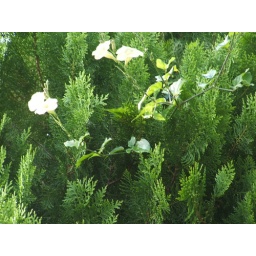
white flower in the midst of a cypress tree